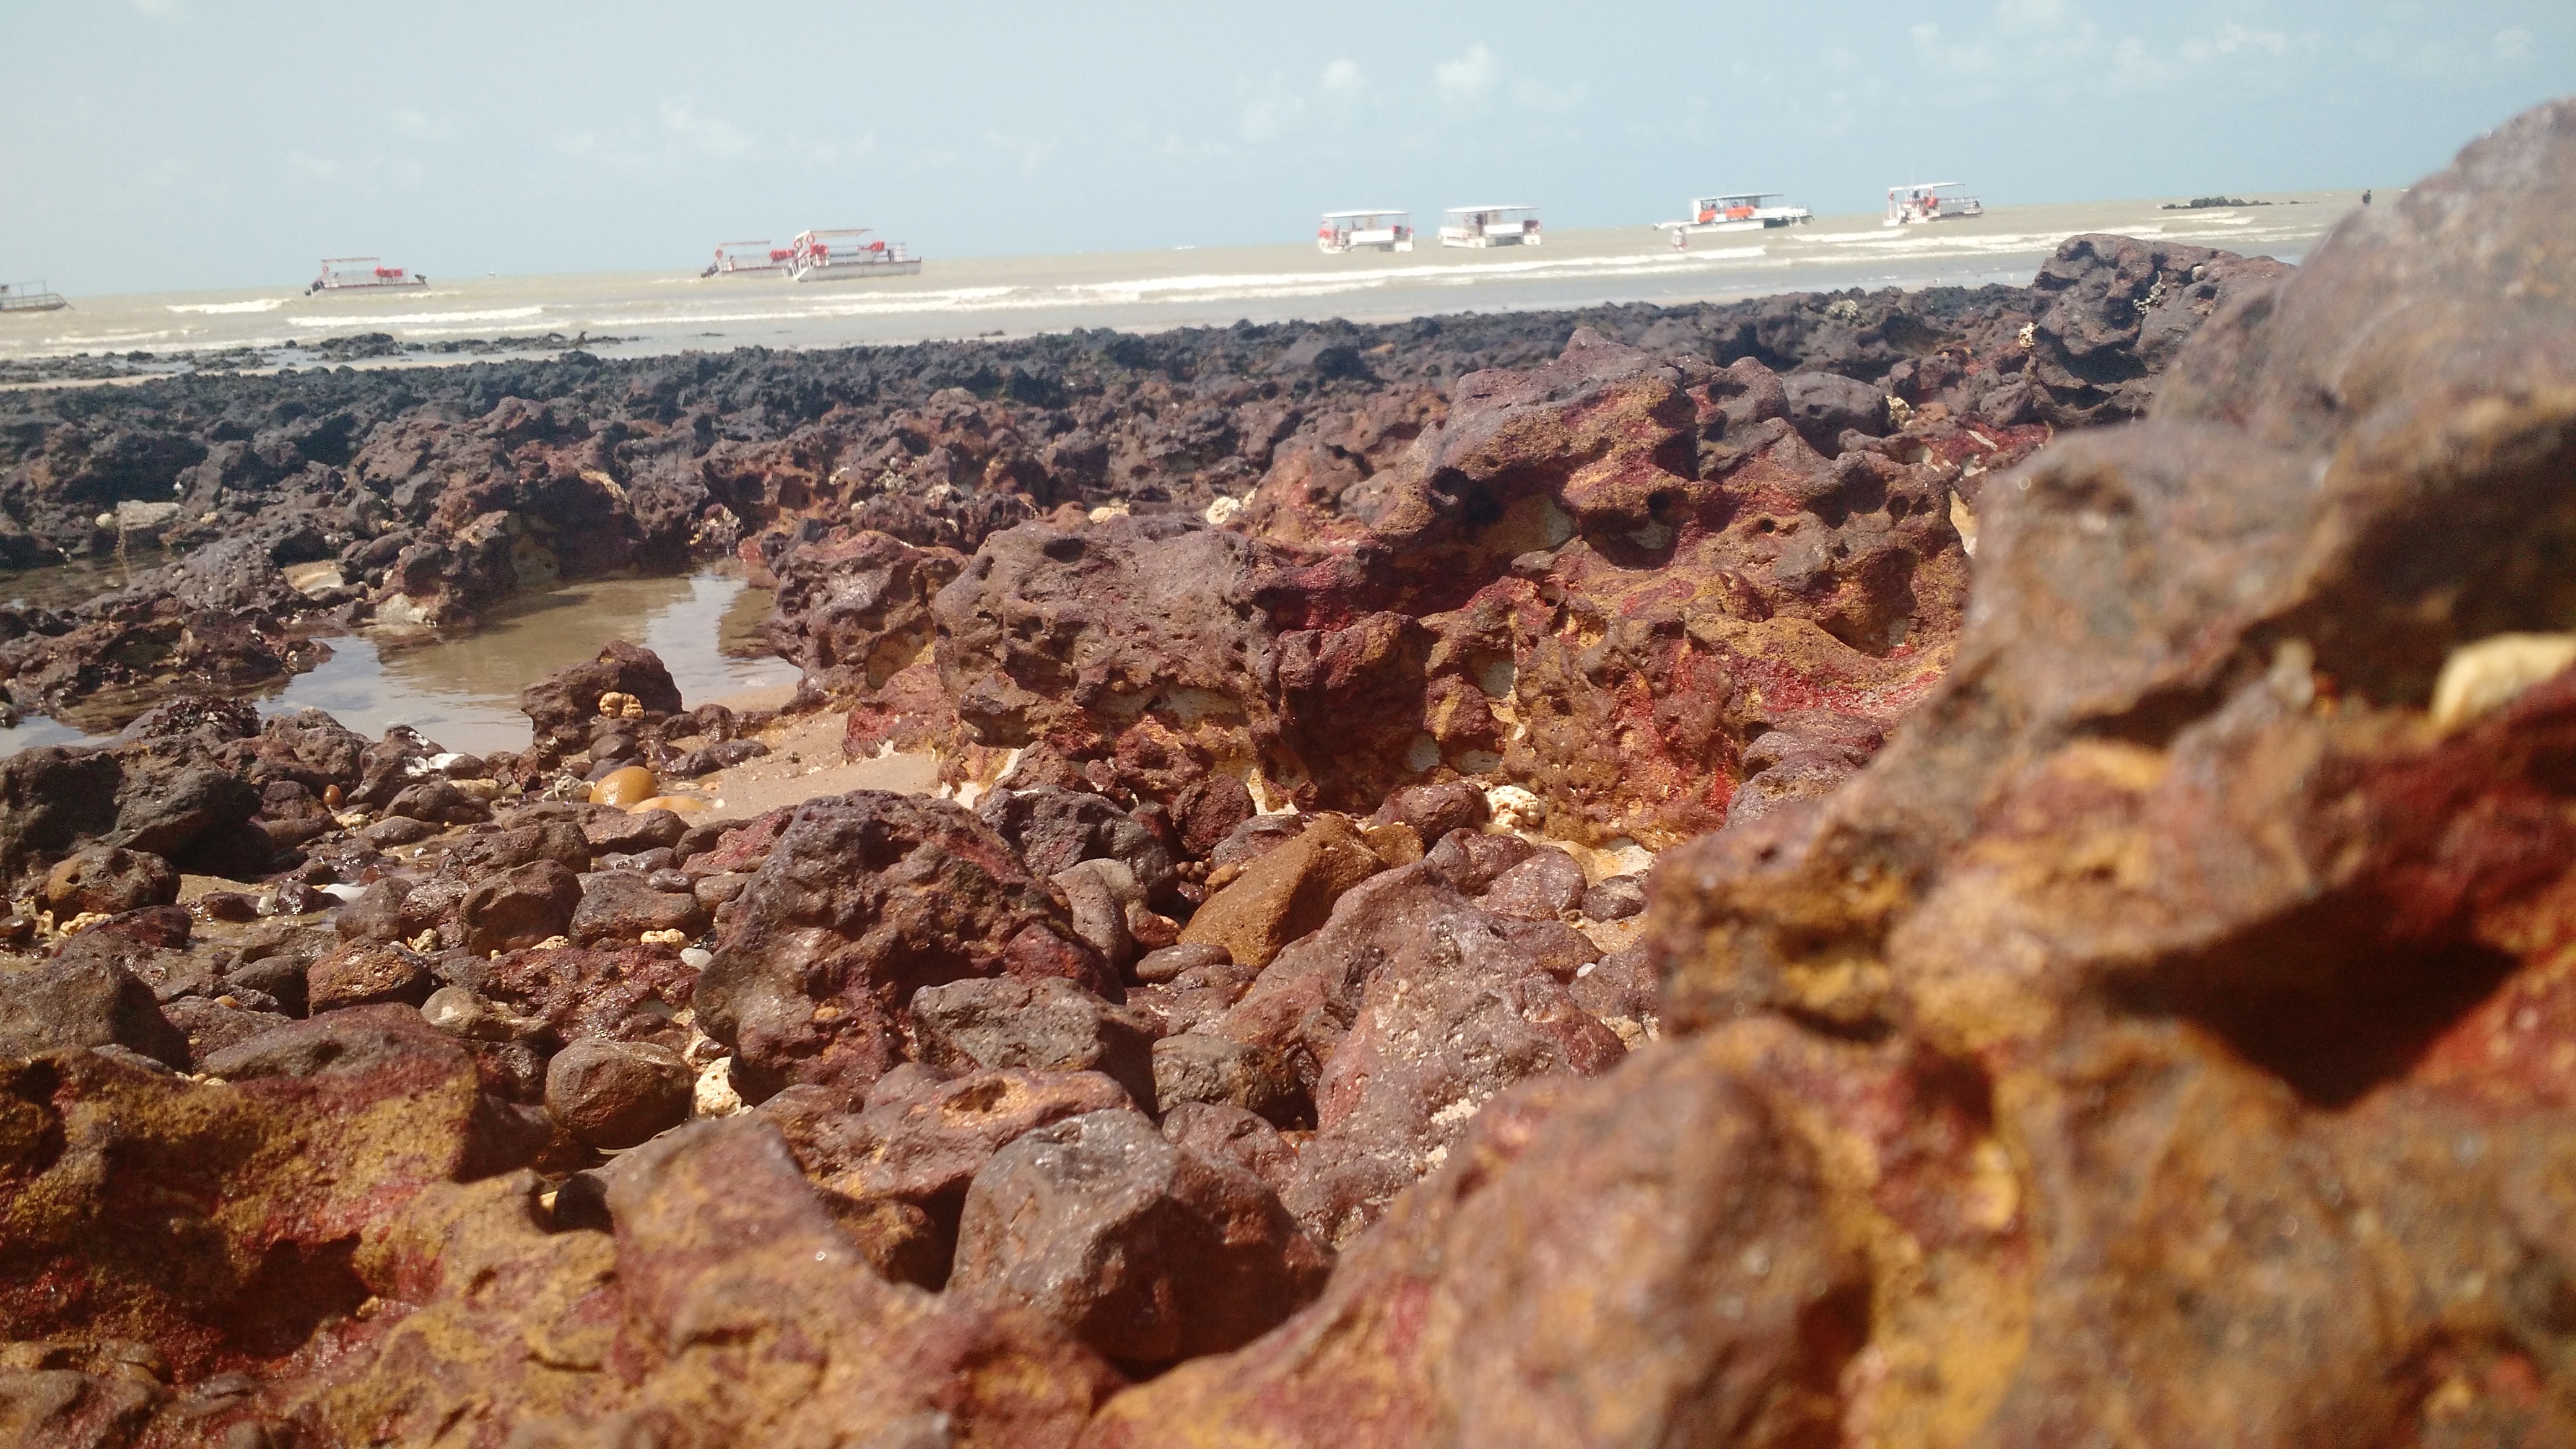
sea, coast, rock, formation, cliff, soil, terrain, geology, wadi, landform, geographical feature, geological phenomenon